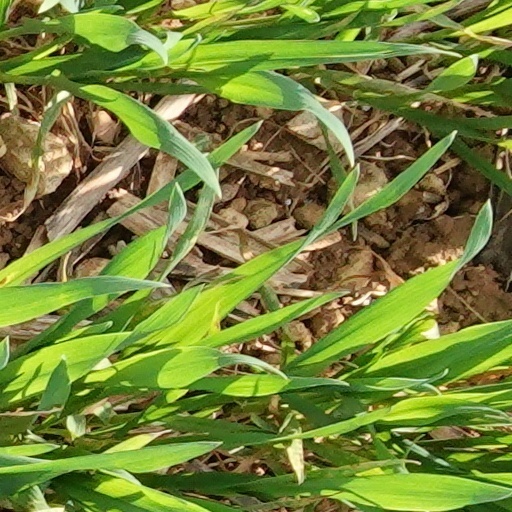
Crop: wheat